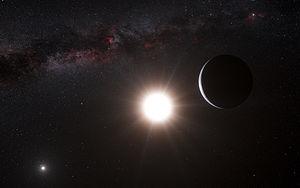
Cette vue d'artiste montre la planète en orbite autour de l'étoile Alpha du Centaure B, un membre du système d'étoiles triple le plus proche de la Terre. Alpha du Centaure B est l'objet le plus brillant dans le ciel et l'autre objet éblouissant est Alpha du Centaure A. Notre propre Soleil est visible en haut à droite. Le faible signal de la planète a été détecté par le spectrographe HARPS sur le télescope de 3.6 mètres de l'Observatoire de La Silla de l'ESO au Chili. Português: Esta impressão artística mostra o planeta em órbita de Alfa Centauri B, um membro do sistema estelar triplo mais próximo da Terra. Alfa Centauri B é o objeto mais brilhante no céu e o outro objeto ofuscante trata-se de Alfa Centauri A. O nosso próprio Sol pode ser visto em cima à direita. O minúsculo sinal do planeta foi descoberto com o espectrógrafo HARPS montado no telescópio de 3,6 metros no Observatório de La Silla do ESO, no Chile. 中文: 这是一张艺术家幻想的半人马座B星及围绕它运动的行星的概念图。半人马座B星是其所在的三星系统中离地球最近的一颗恒星，它与半人马座A星都是夜空中最明亮的星体之一。在这张概念图的右上角还能看到我们的太阳。来自这颗地外行星的微弱信号是由智利拉西拉天文台3.6米口径望远镜的高精度径向速度行星搜索器发现的。